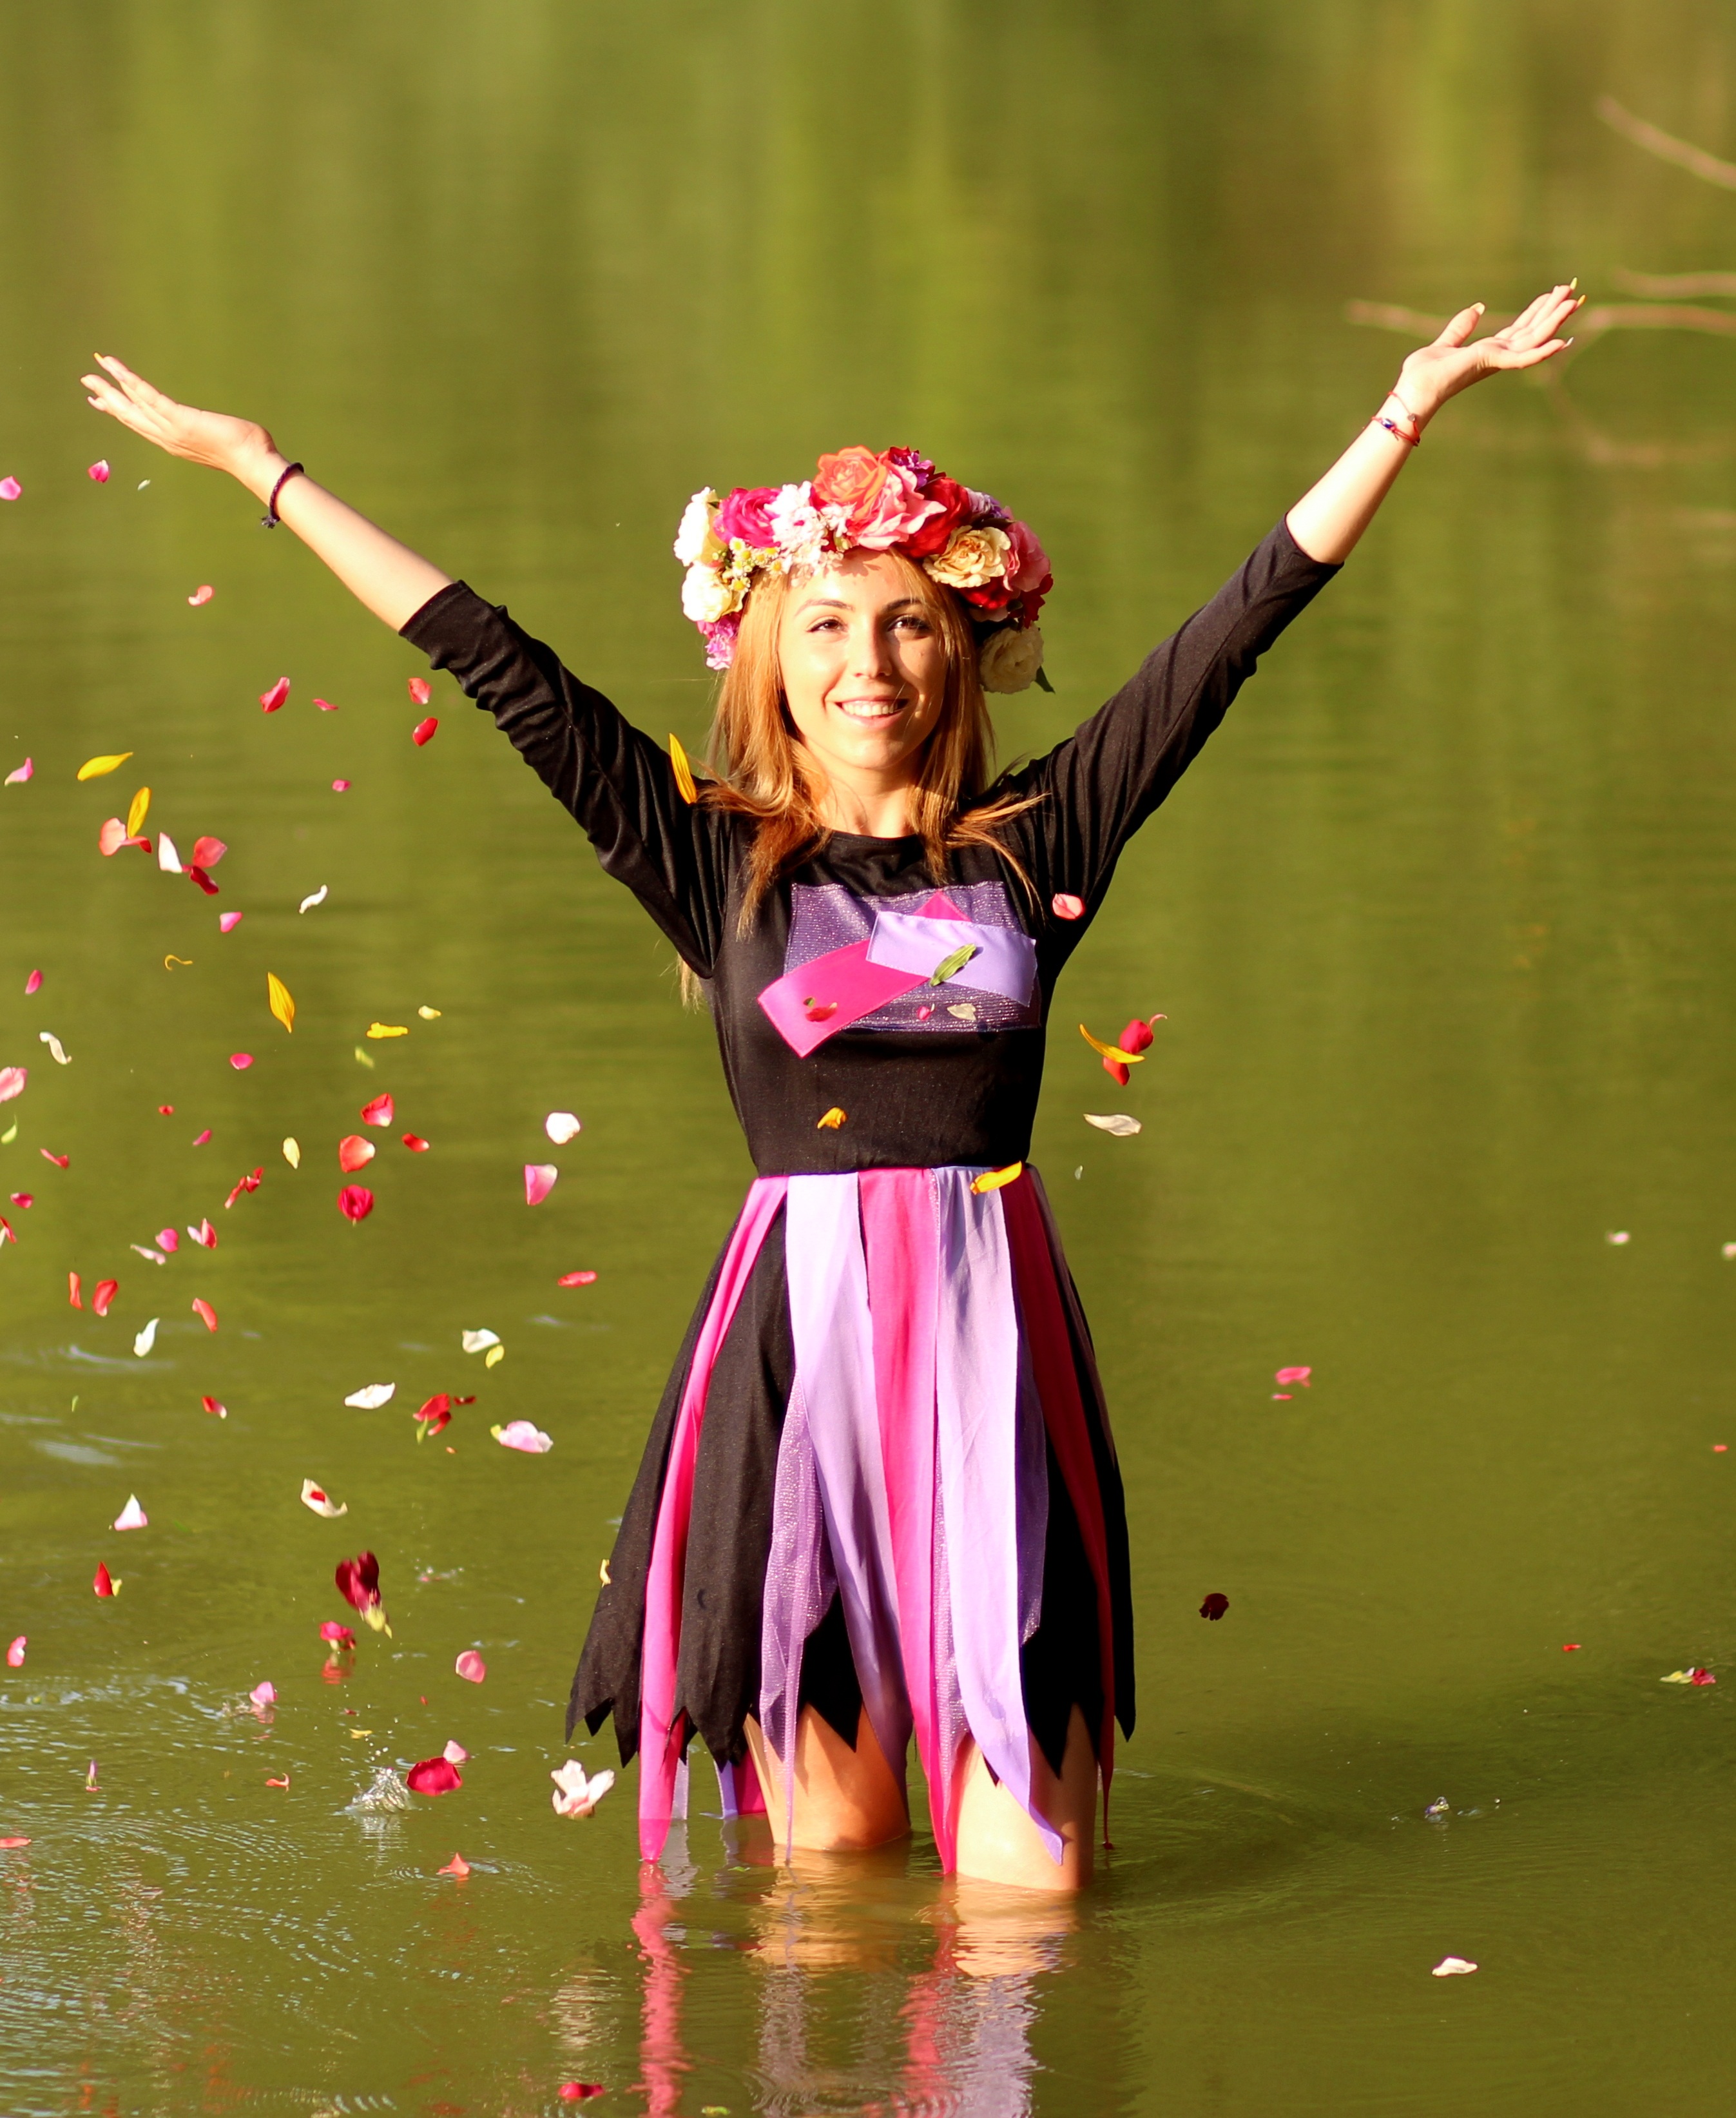
water, nature, girl, flower, blonde, wreath, petals, joy, costume, anime, fairy